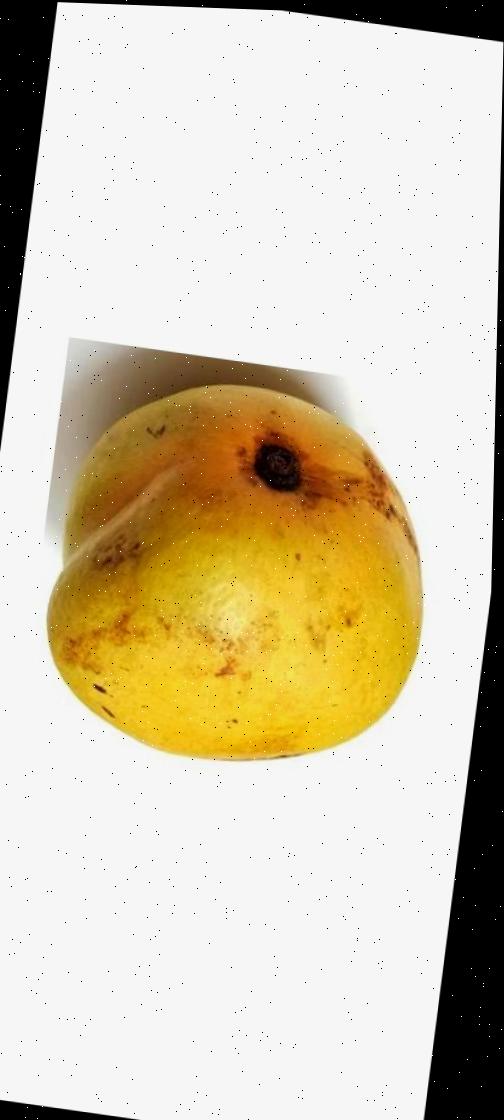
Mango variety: Bari-11